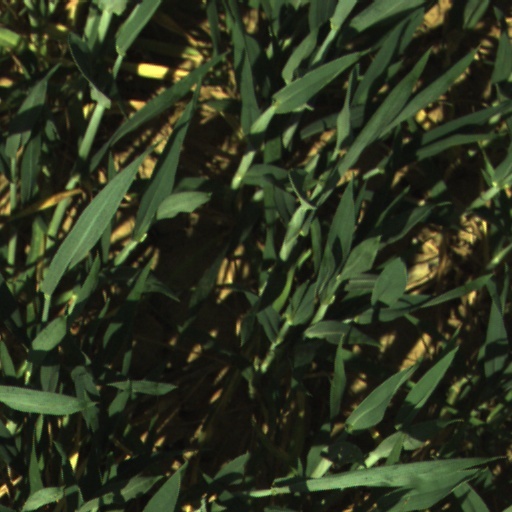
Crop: wheat